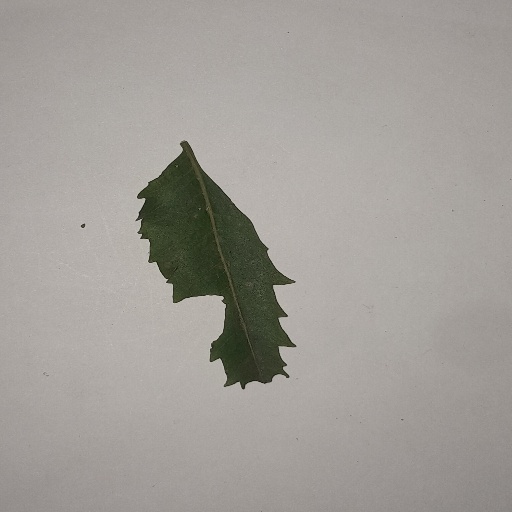
Species: Neem
Leaf condition: Shot Hole Leaf